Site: brandenburg
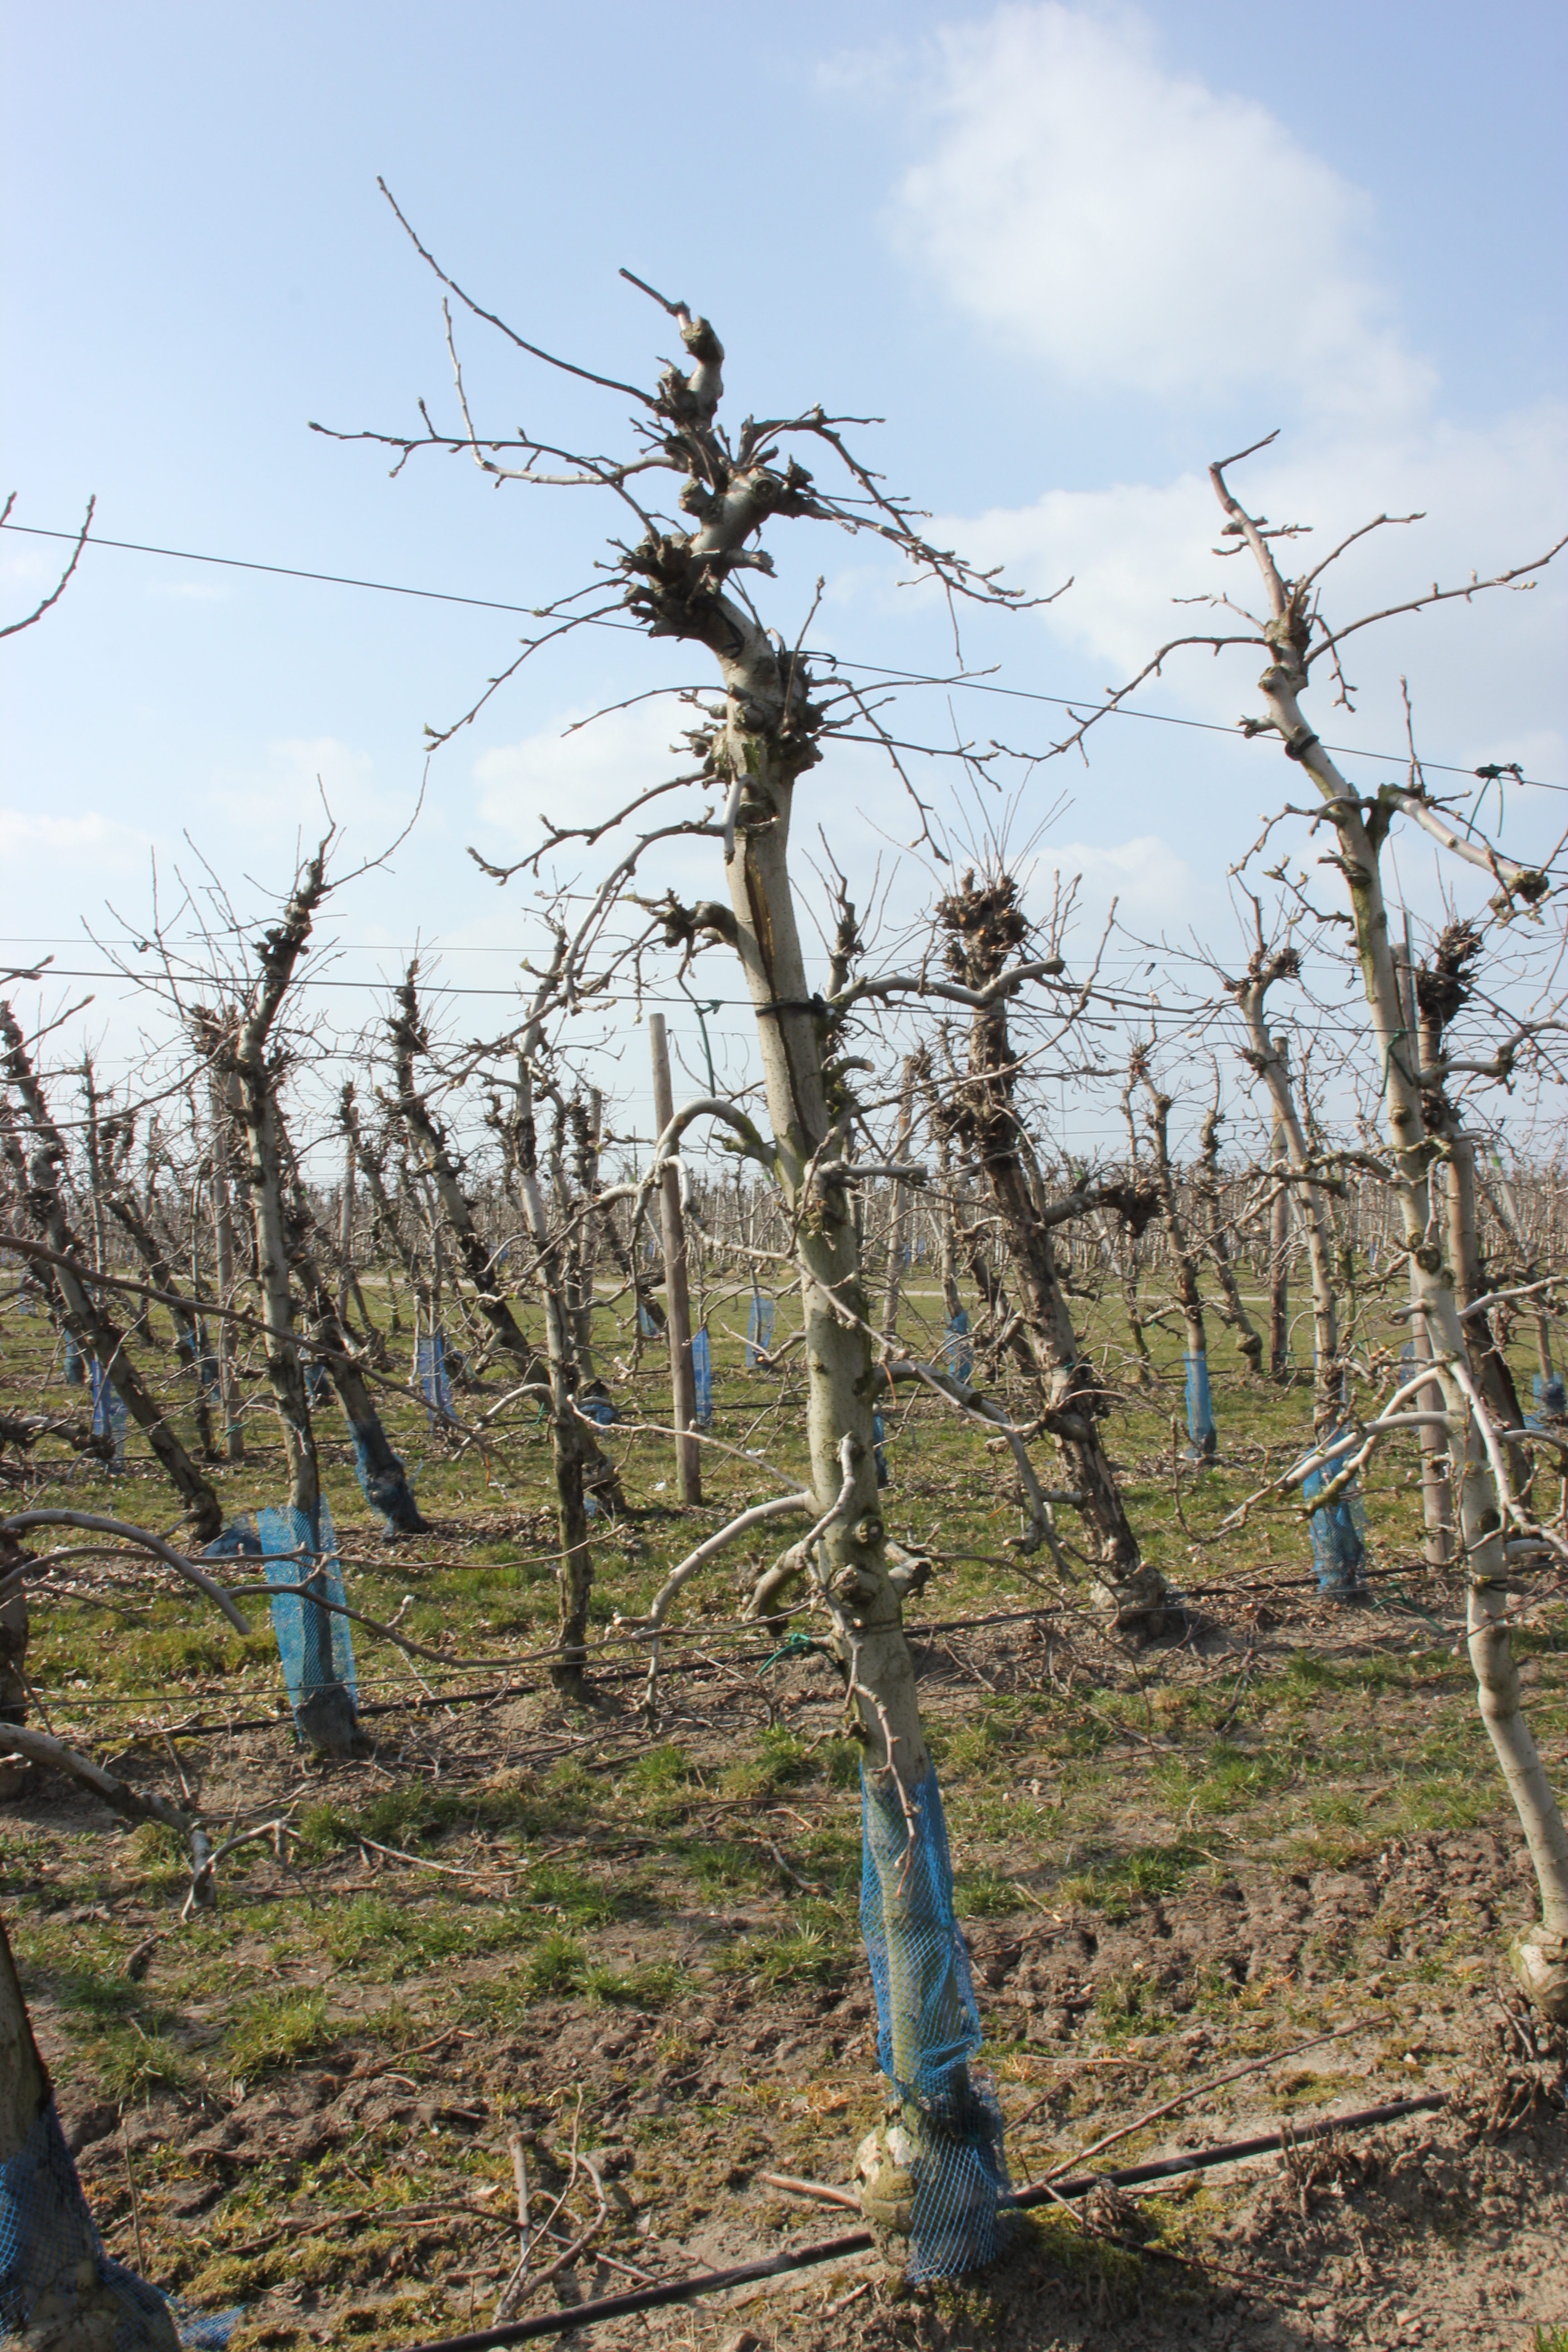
Growth stage (BBCH 03): Bud development